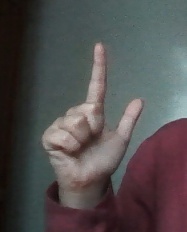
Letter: laam